Virginia

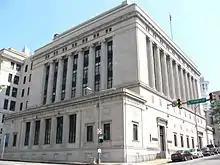
A seven-story sandstone building faced with ionic columns on a city street corner.

Virginia's economy has diverse sources of income, including local and federal government, military, farming and high-tech. The state's average per capita income in 2022 was $68,211, and the gross domestic product (GDP) was $654.5billion, both ranking as 13th-highest among U.S. states. The COVID-19 recession caused jobless claims due to soar over 10% in early April 2020, returning to pre-pandemic levels in 2023. In March 2025, the unemployment rate was 3.2%, which was the 11h-lowest nationwide.